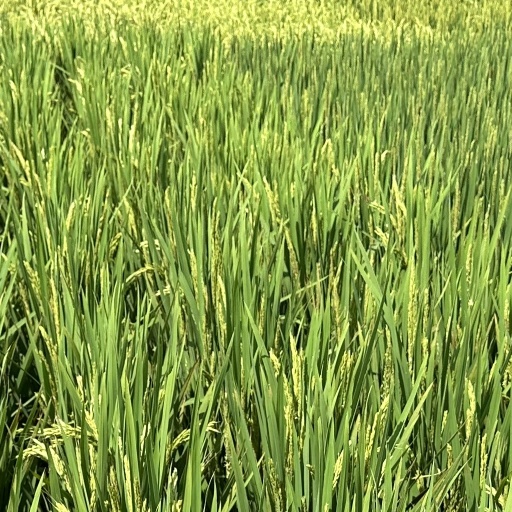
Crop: rice